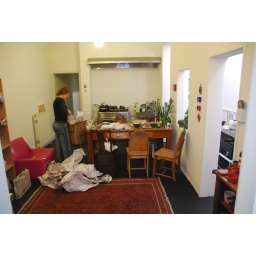
kitchen - bit by bit its coming together - Monday the sink gets connected!